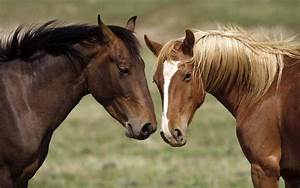
Label: horse